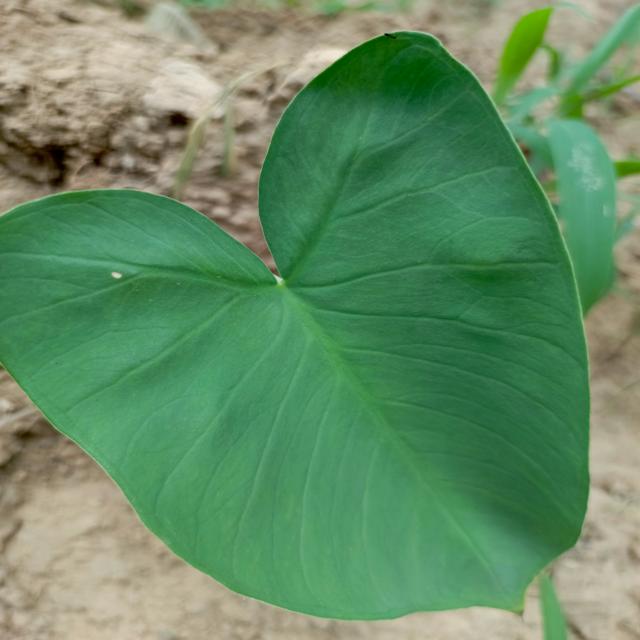
Label: Healthy